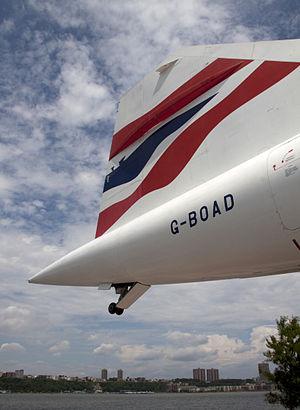
Un tailstrike est un anglicisme décrivant un choc entre la queue d'un aéronef et le sol. Selon la gravité du choc, il peut être classé en tant qu'incident ou qu'accident. Il peut intervenir au décollage ou à l’atterrissage.